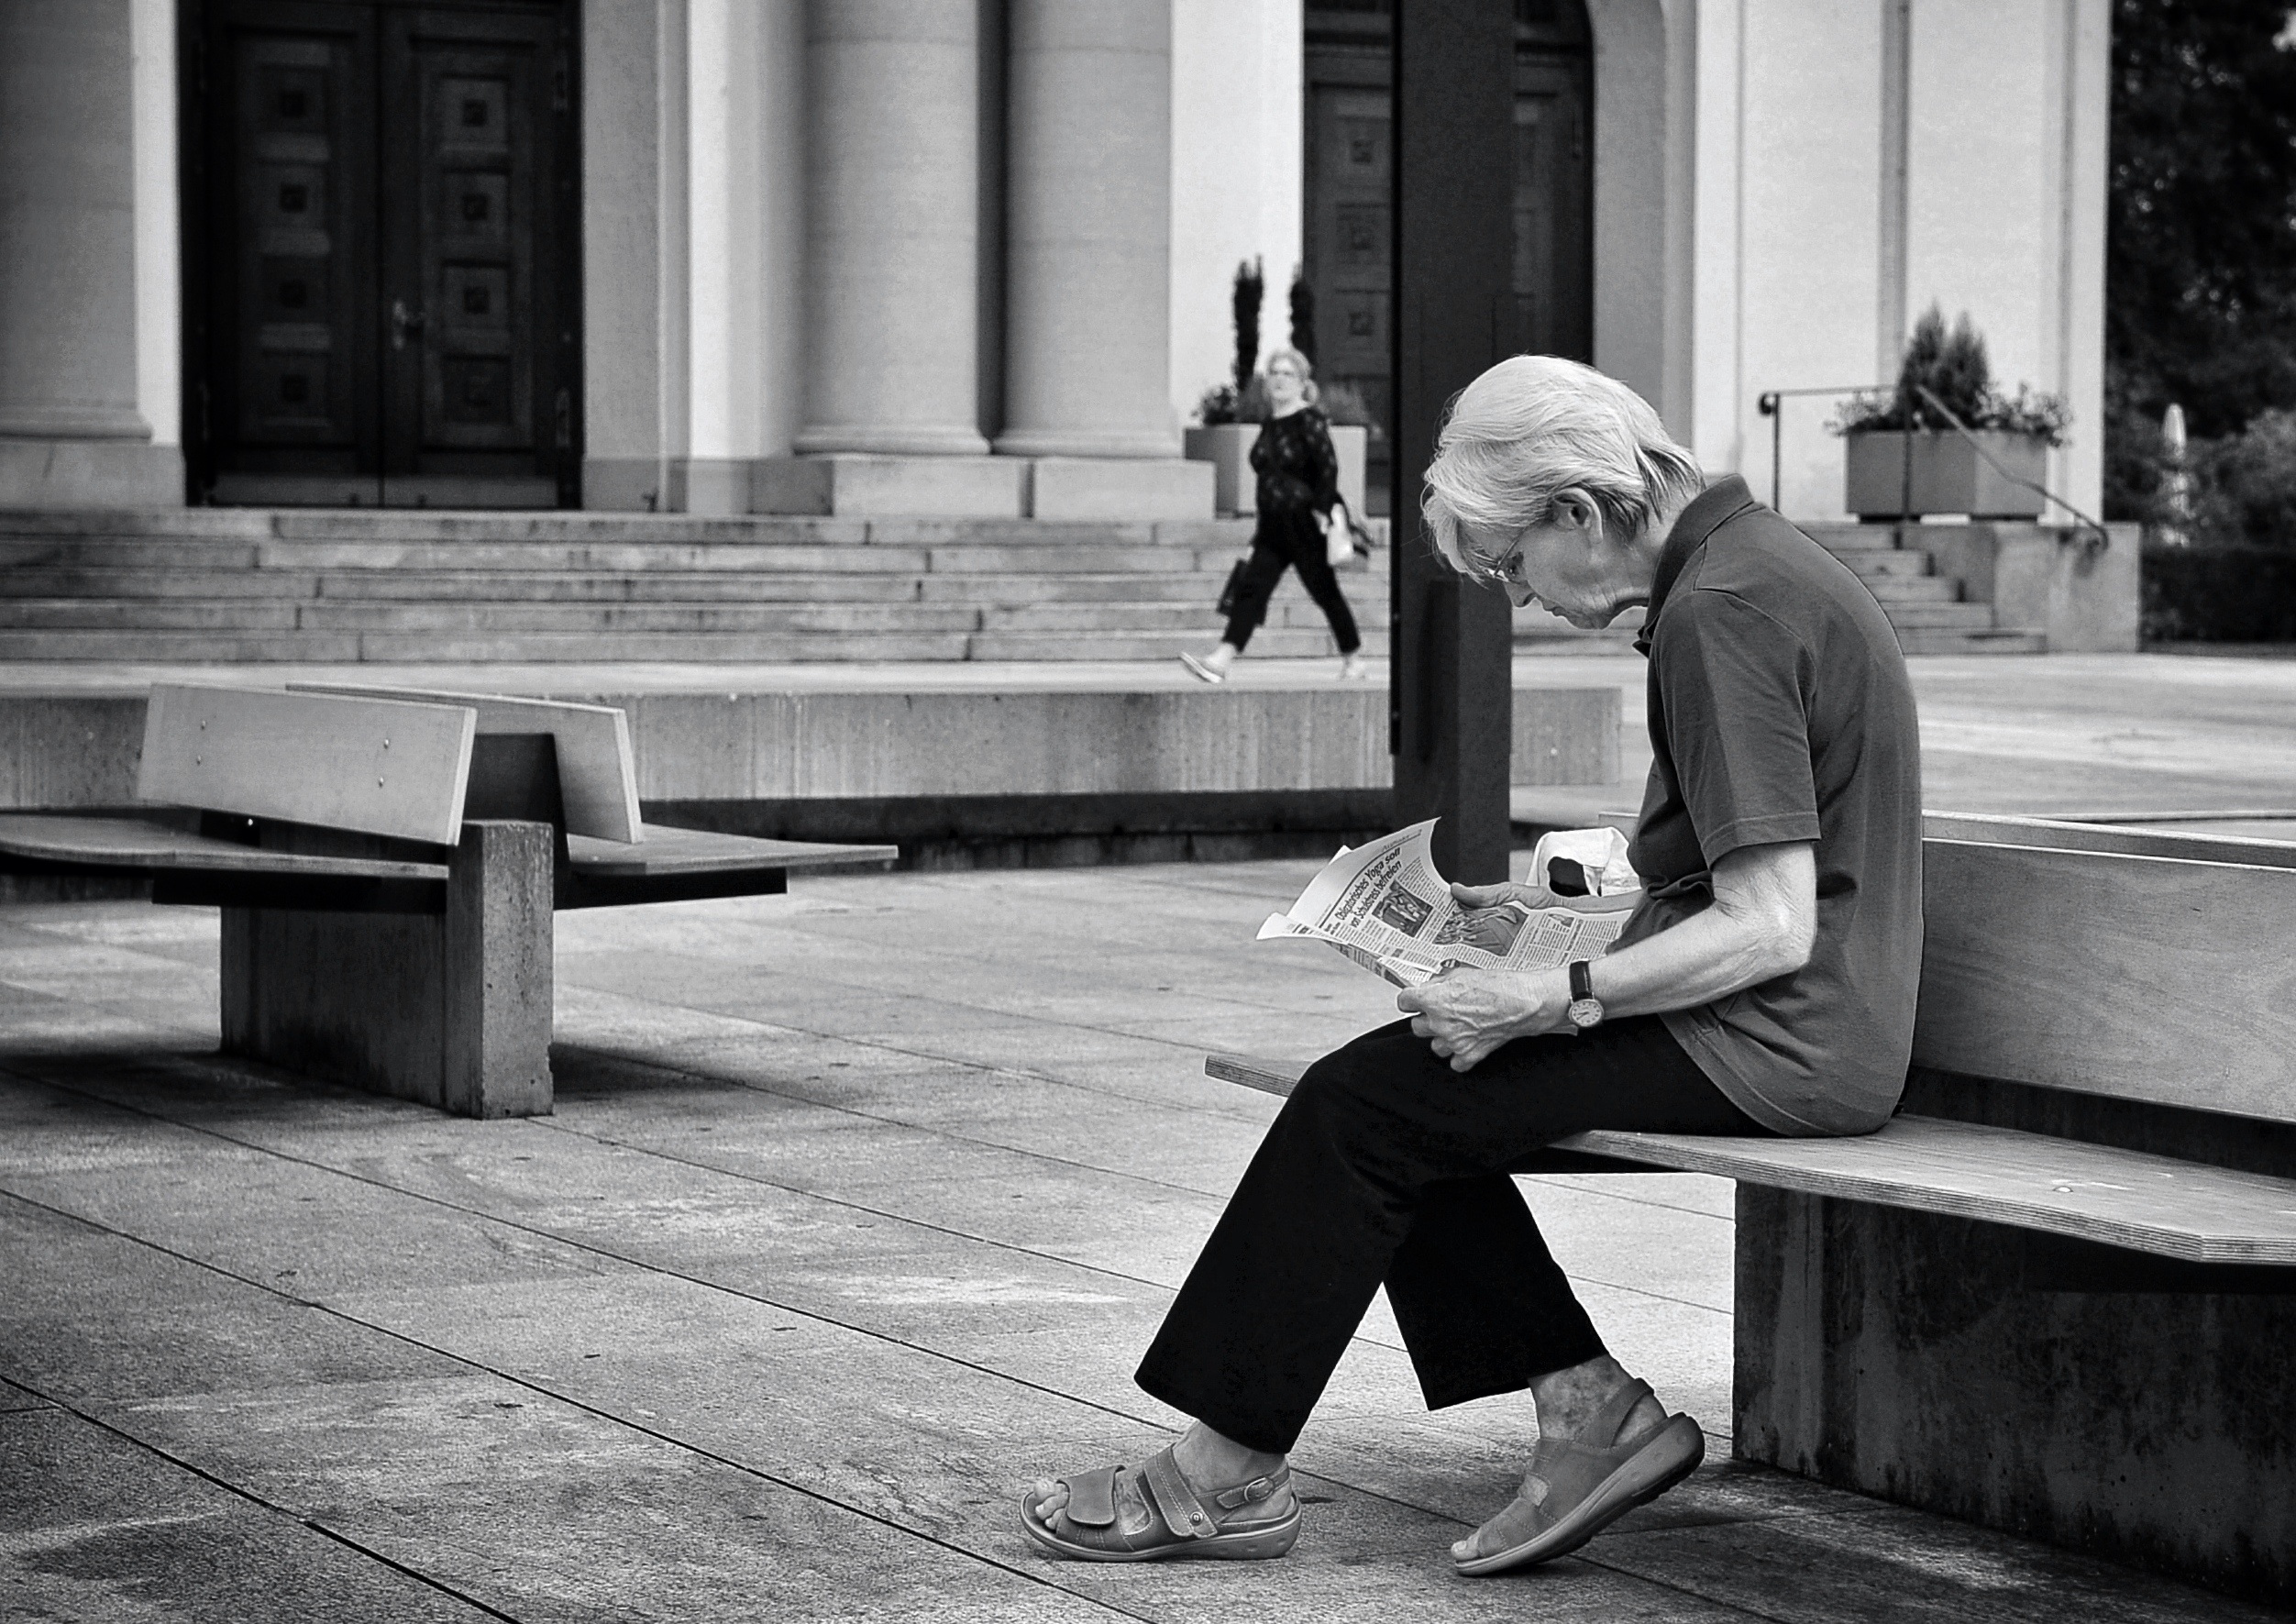
man, person, black and white, people, road, white, street, photography, city, urban, relax, sitting, nikon, black, monochrome, streetphotography, flickr, bw, 2016, candid, bank, infrastructure, photograph, streetart, ch, schweiz, switzerland, sommer, zurich, blancoynegro, streetphoto, snapseed, pause, news, streetscene, lesen, schwarzundweis, zeitung, ruhe, streetpix, thomas8047, onthestreets, iamnikon, d300s, blackandwithe, zrigrafien, streetartstreetlife, hofmanntmecom, 175528, strassencene, dietikon, zeitungsleser, kirchplatz, monochrome photography, film noir, human positions